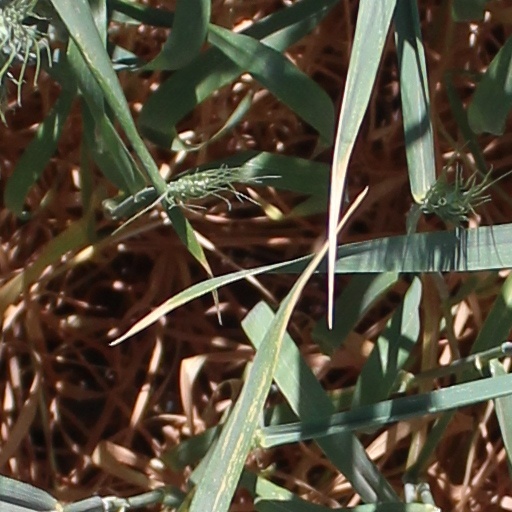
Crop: wheat